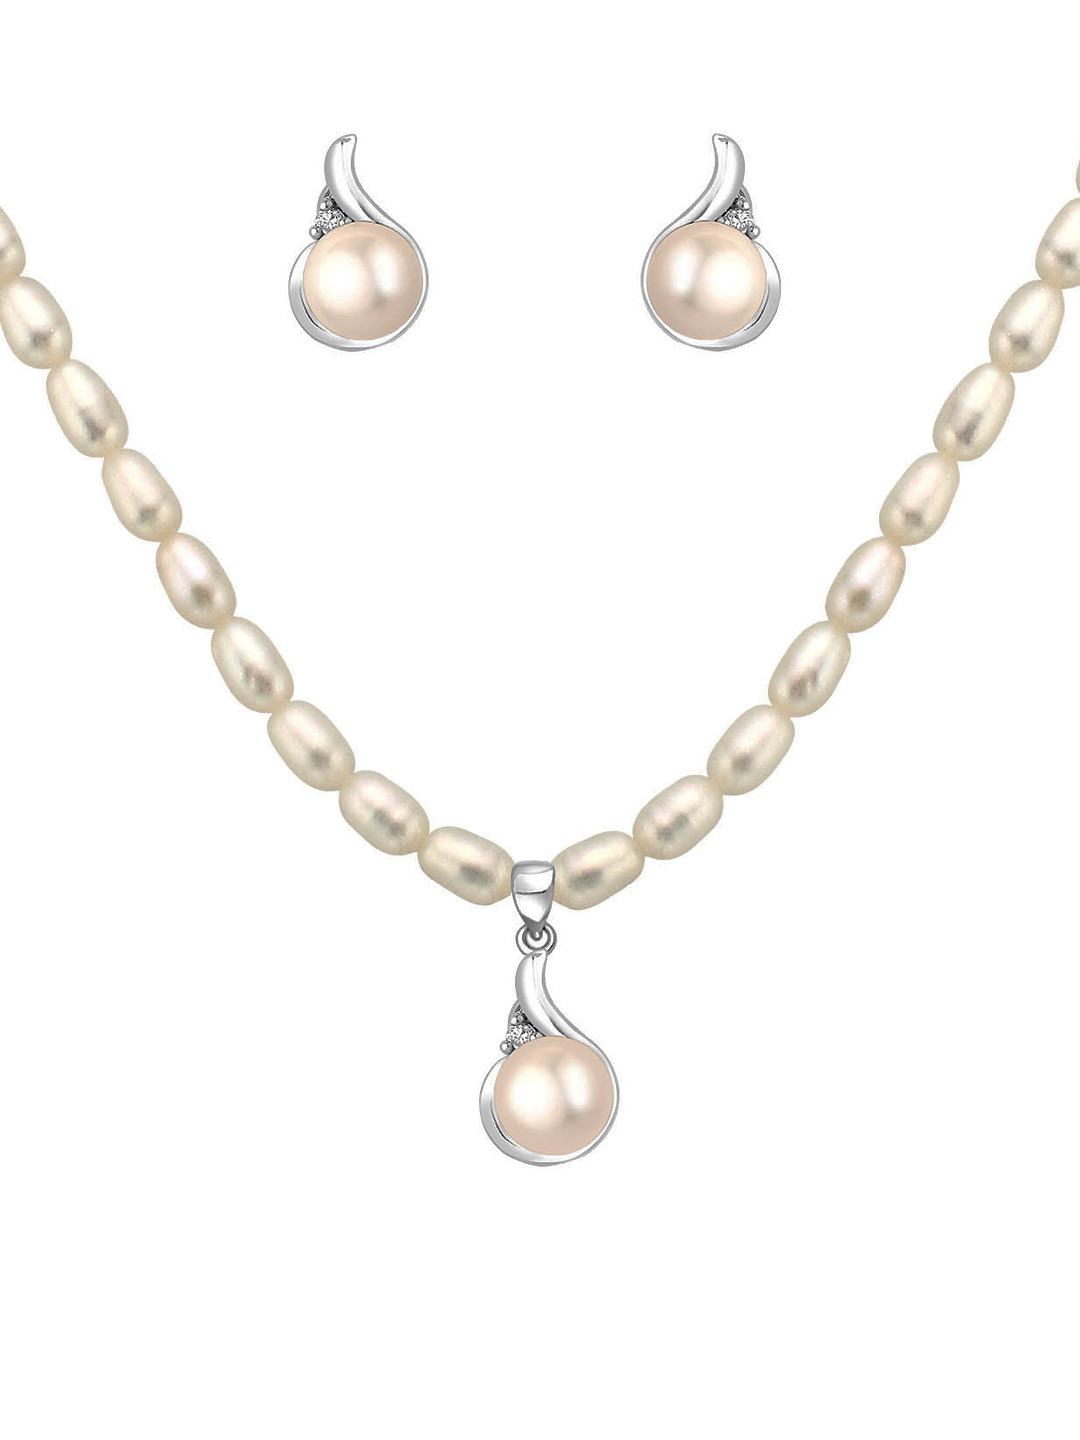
Miki Pearl Women Ivory Jewellery Set
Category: Accessories / Jewellery / Jewellery Set
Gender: Women
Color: White
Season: Summer 2012
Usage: Casual